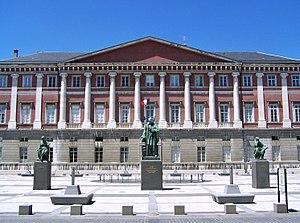
Le palais de justice de Chambéry en Savoie.
Le département de la Savoie est un département français de la région Auvergne-Rhône-Alpes, dont le chef-lieu est la ville de Chambéry. Ses habitants sont connus sous le nom de Savoyards. L'Insee et La Poste lui attribuent le code 73.
Albin Curet, né le 13 avril 1850 à Aix-en-Provence et mort à Tarascon le 8 novembre 1919, est un avocat et magistrat français.
La cour d'appel de Chambéry est une juridiction française qui siège au chef-lieu du département de la Savoie. Elle connaît des affaires jugées par les tribunaux de son ressort qui s'étend sur les départements de la Savoie et de la Haute-Savoie.
Chambéry est une commune française située dans le département de la Savoie en région Auvergne-Rhône-Alpes.